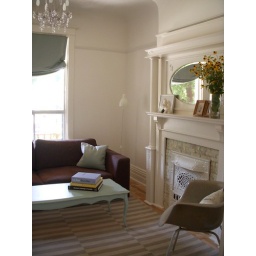
eventually will have some kind of console running beside the couch there